Danny Brough

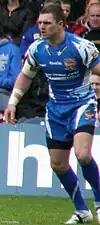
Brough playing for Huddersfield

He was named club captain during 2012 following the mid-season departure of Kevin Brown.